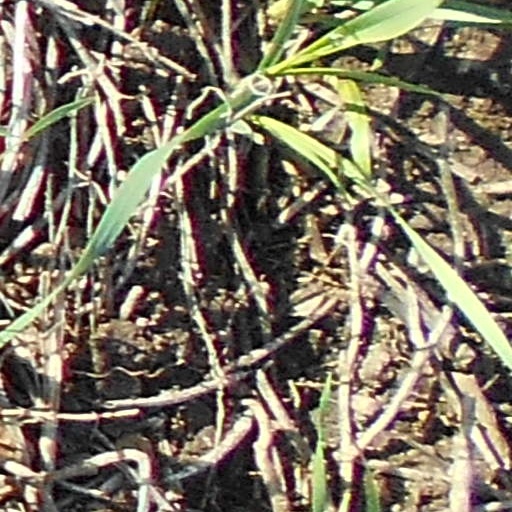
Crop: wheat